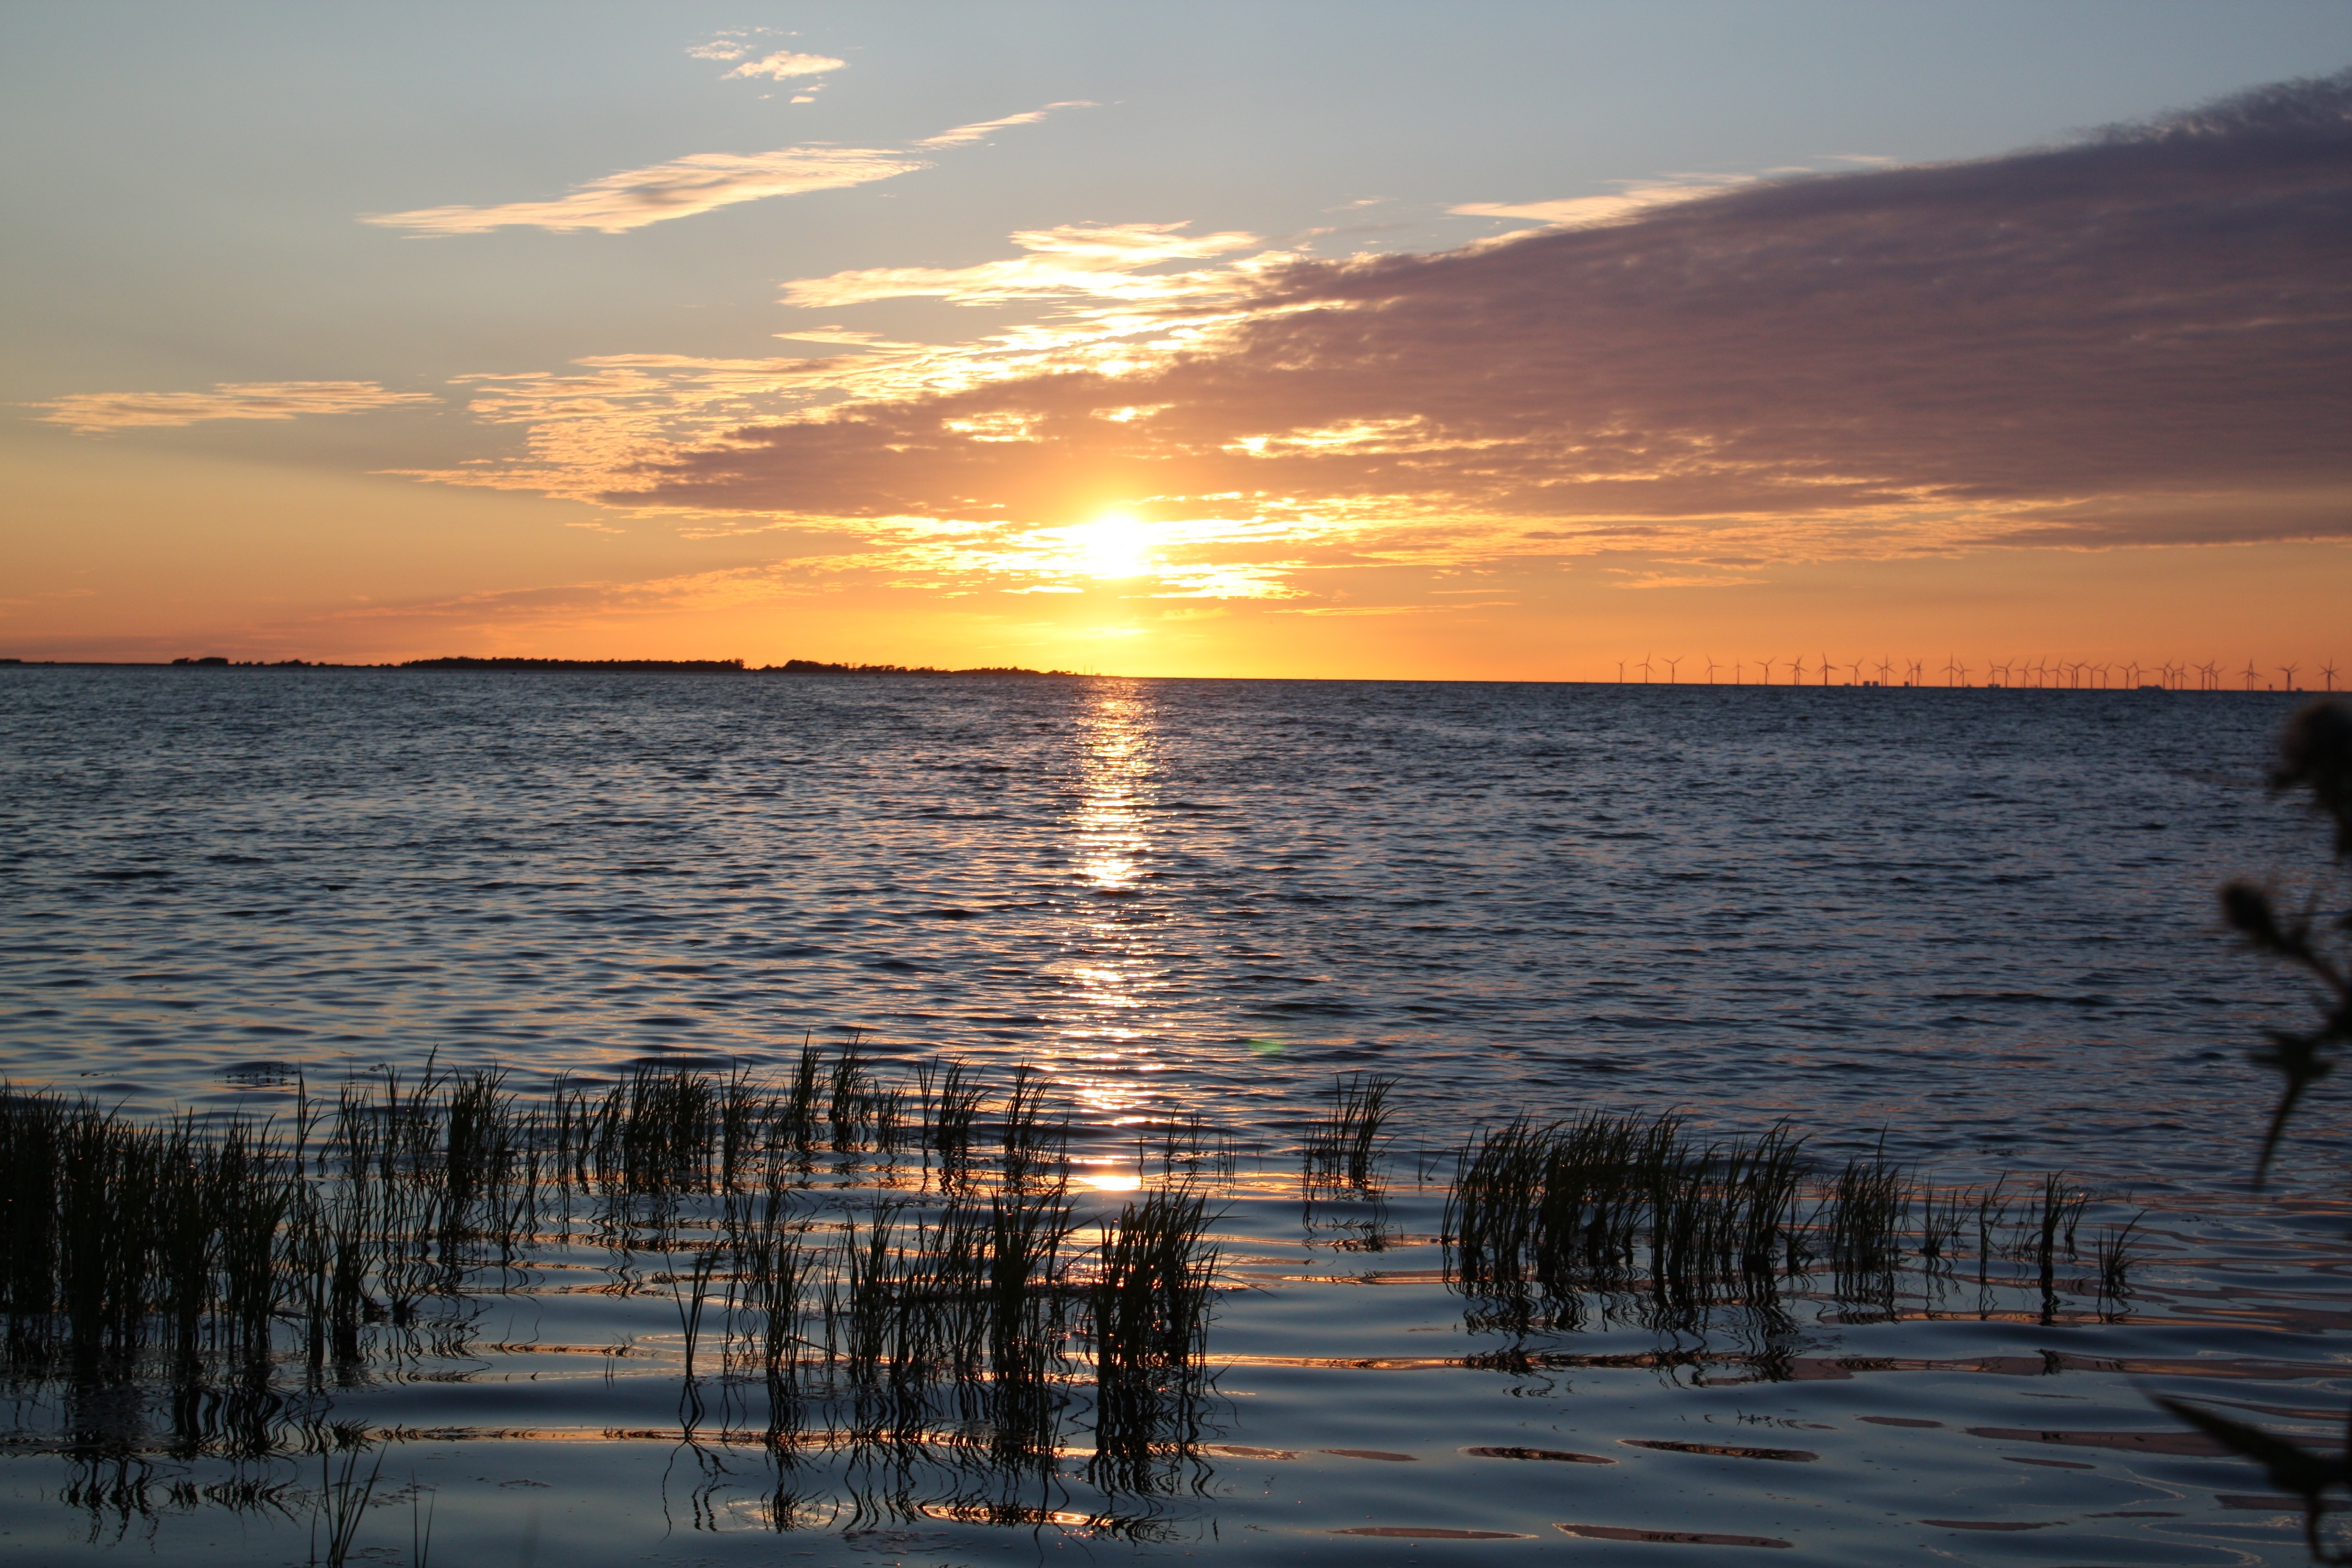
beach, sea, coast, ocean, horizon, cloud, sky, sun, sunrise, sunset, sunlight, morning, shore, wave, lake, dawn, dusk, evening, reflection, romance, body of water, clouds, abendstimmung, afterglow, setting sun, sun and sea